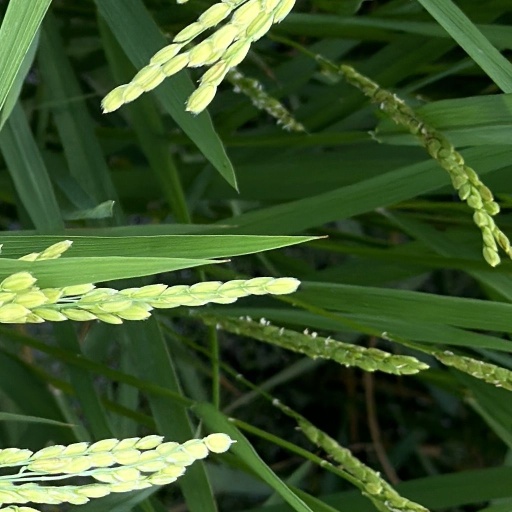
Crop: rice